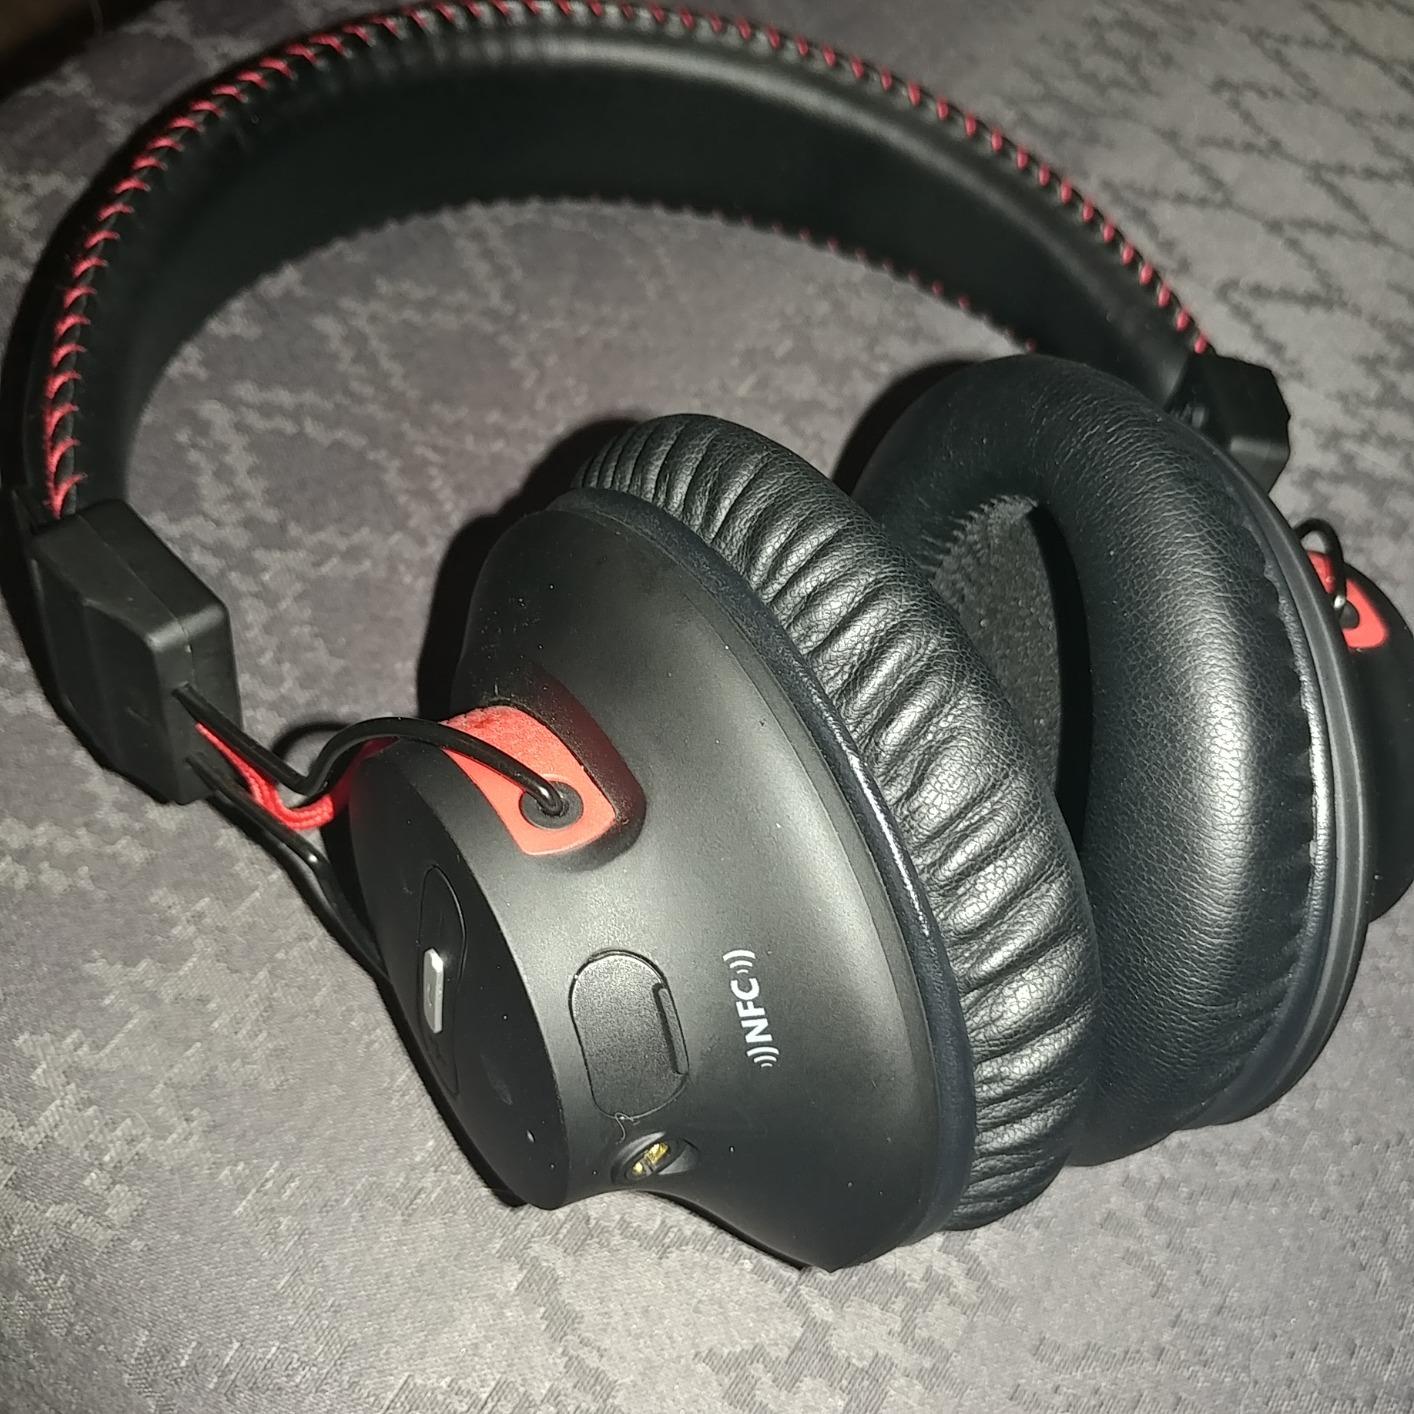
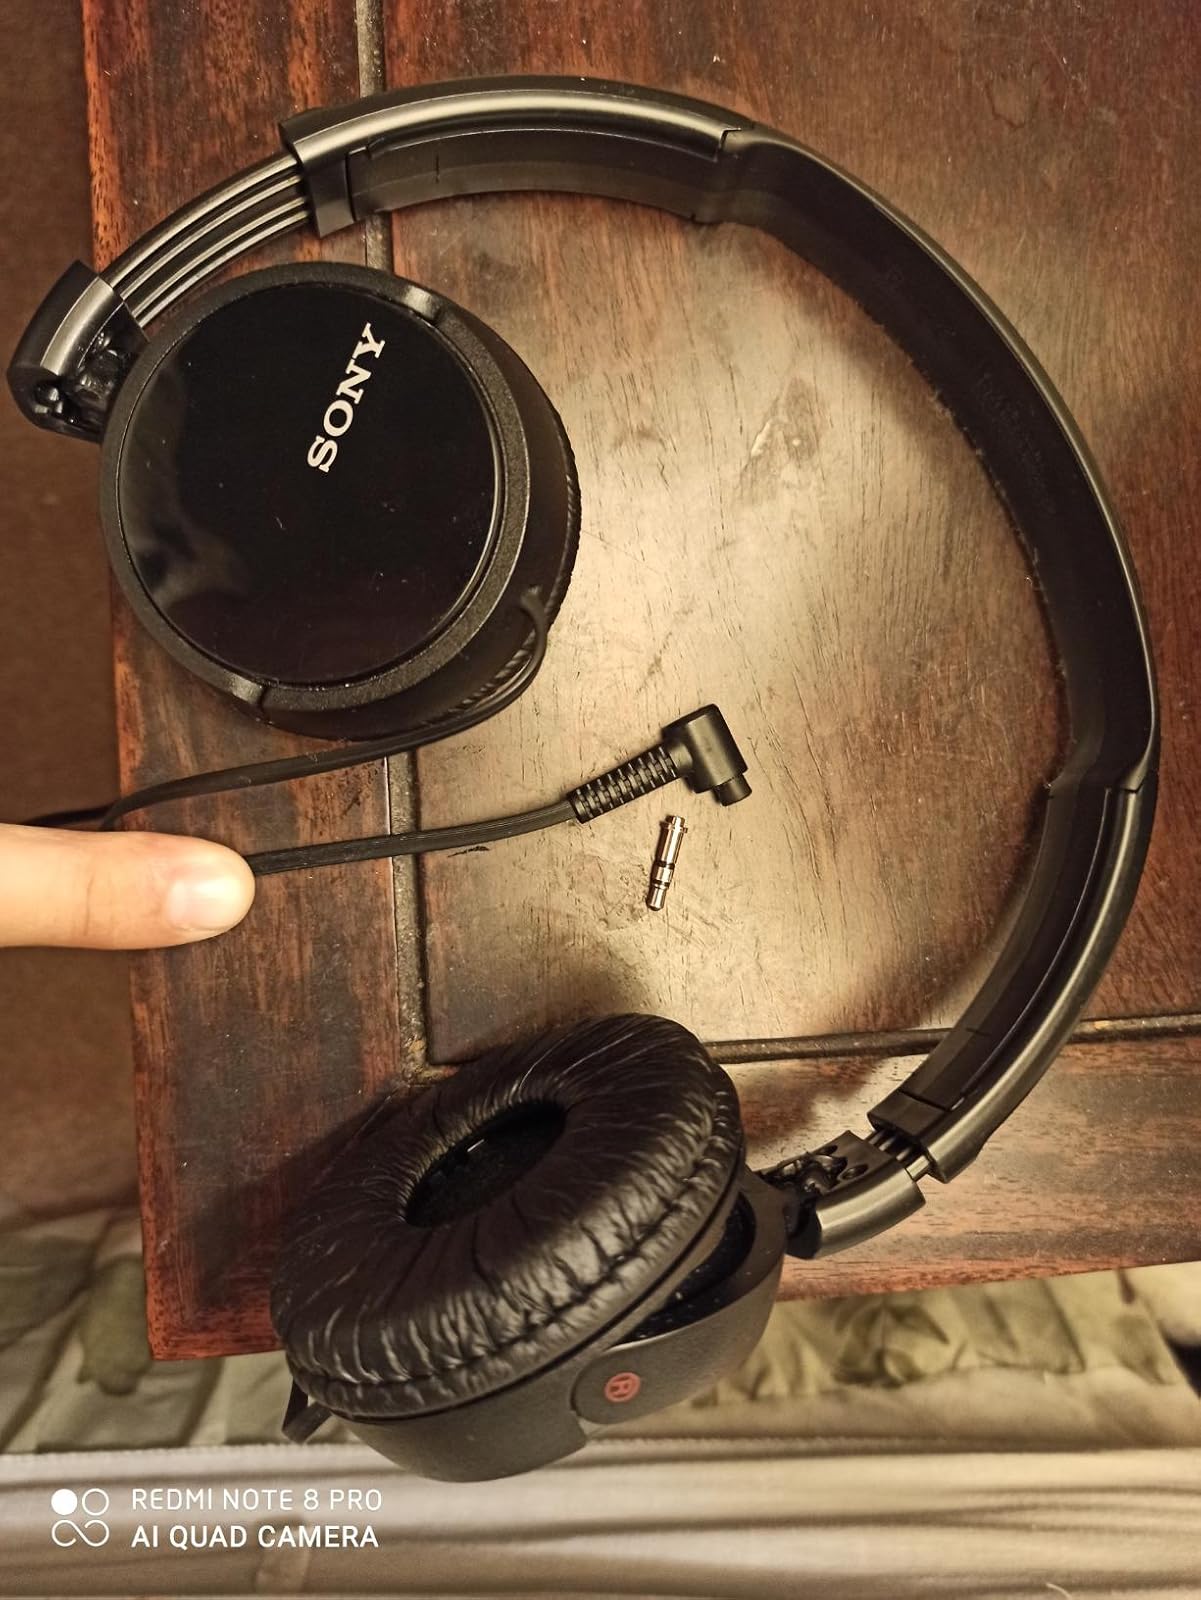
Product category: headphones
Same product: no